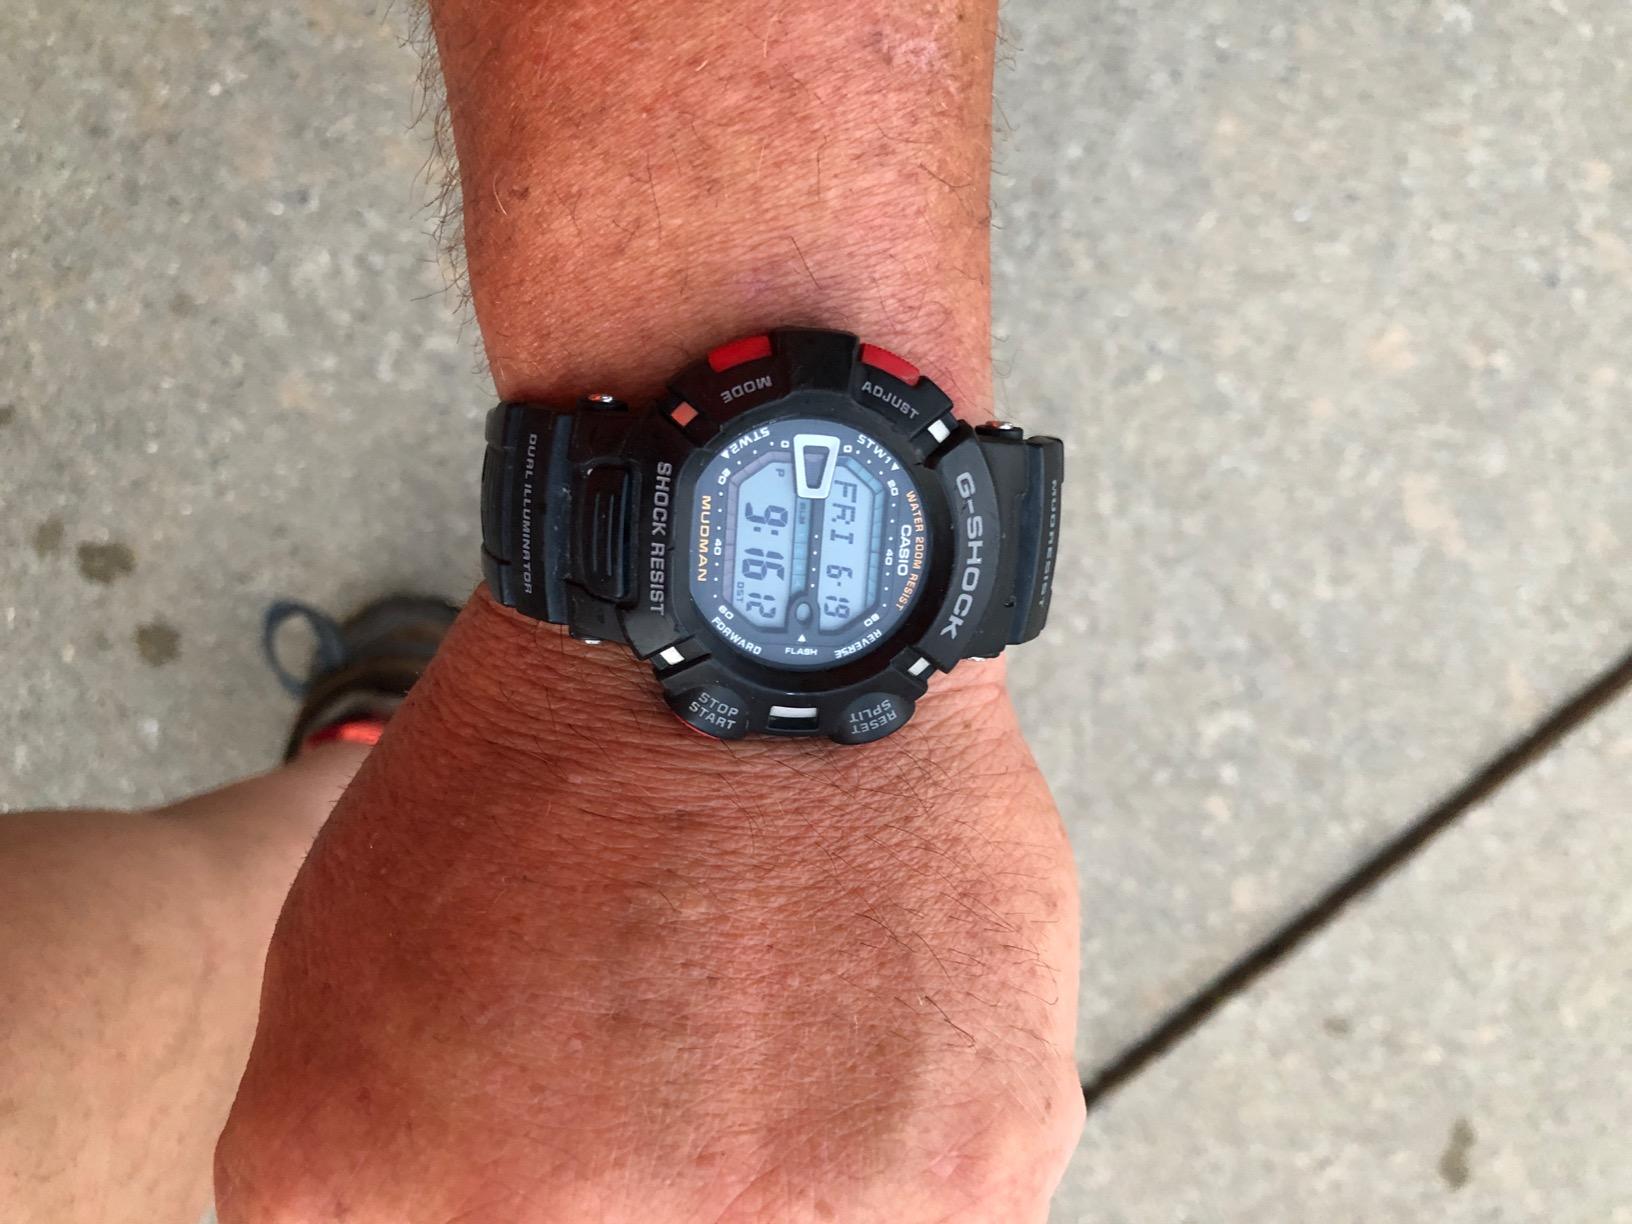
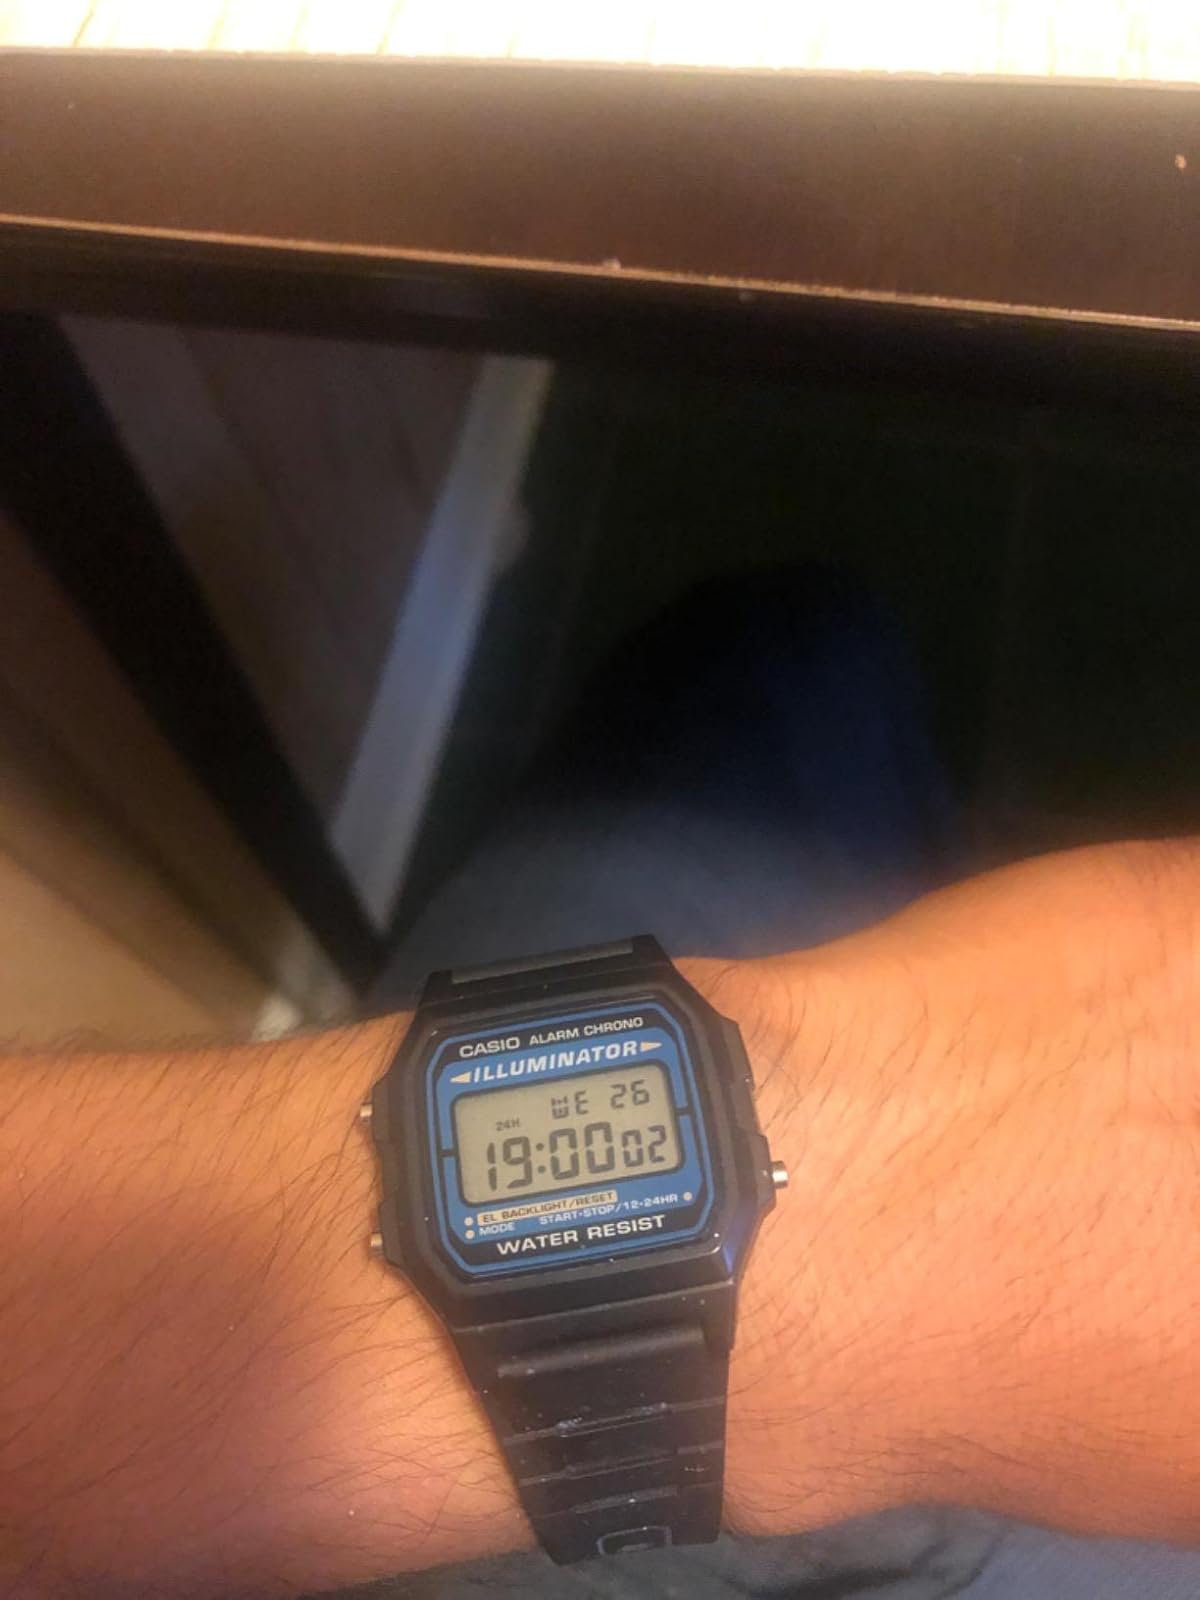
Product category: accessories_watch
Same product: no